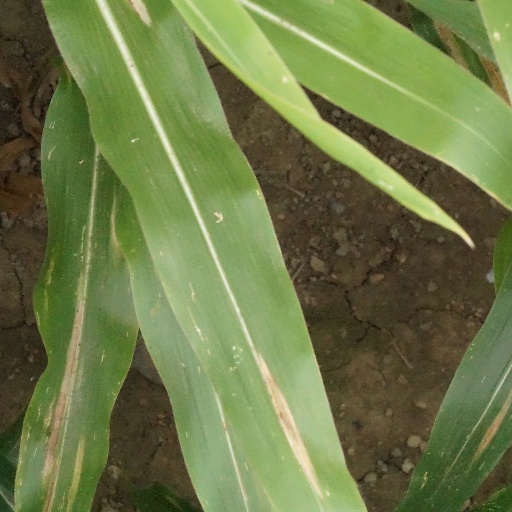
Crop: maize; corn